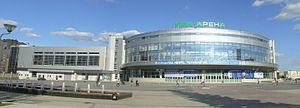
Oufa Arena est une salle omnisports situé à Oufa en Russie, qui peut servir de patinoire de hockey sur glace, de salle de basket-ball ou encore salle de concert. Depuis 2007, c'est la nouvelle patinoire du Salavat Ioulaïev Oufa. Sa capacité est de 8 400 places.